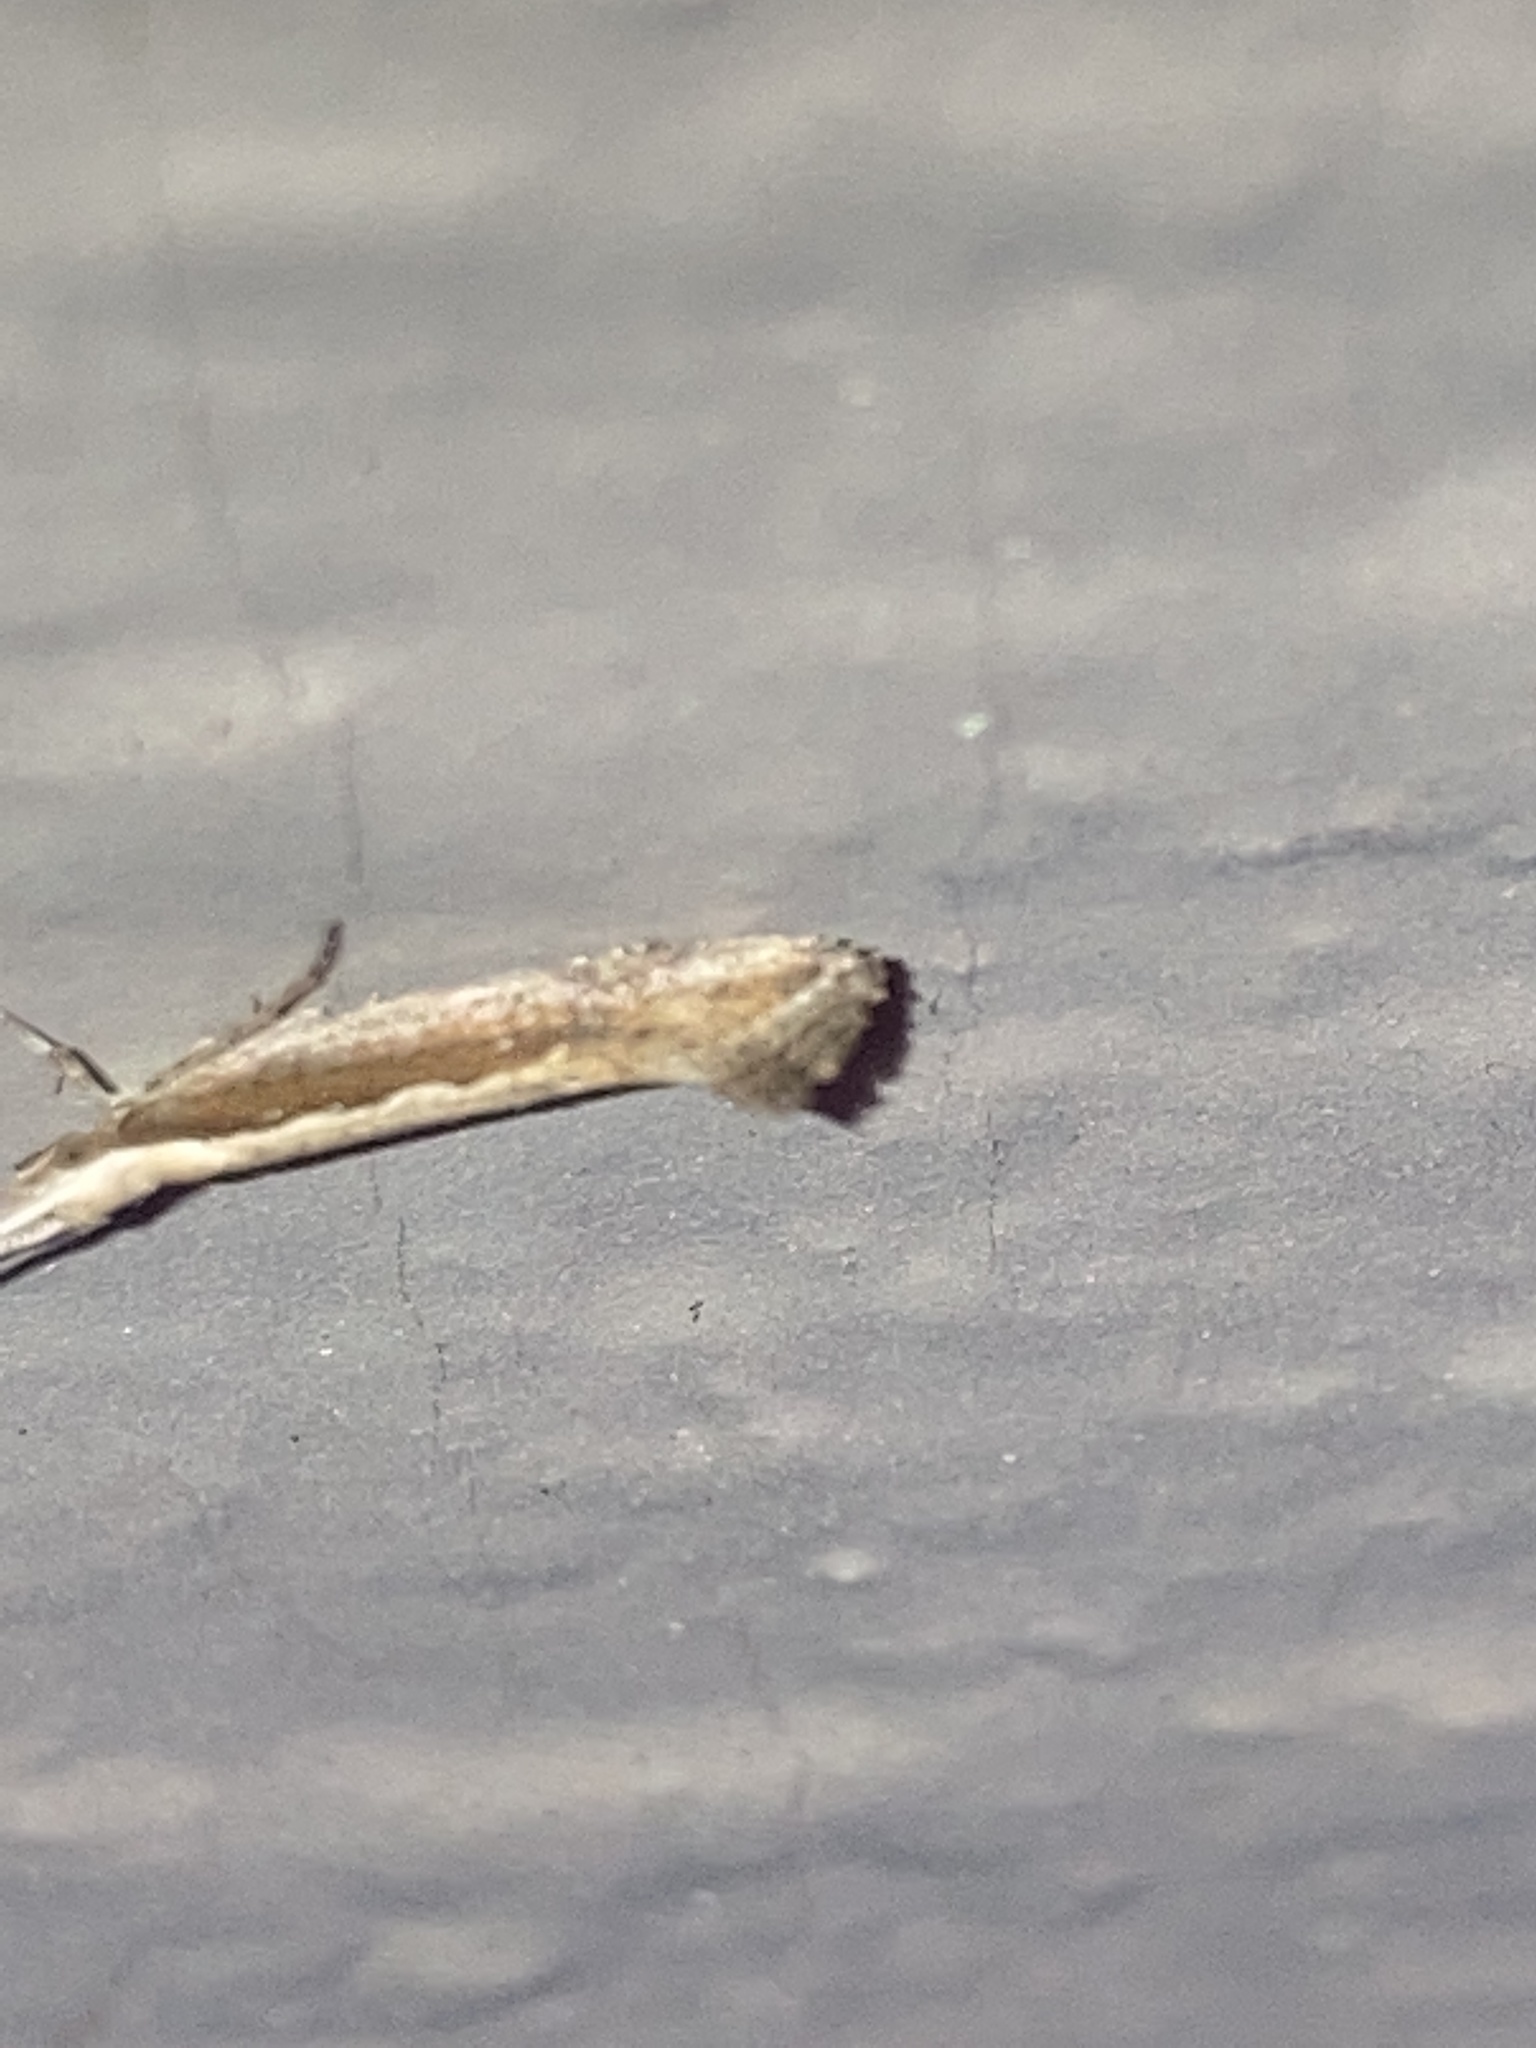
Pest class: diamondback_moth